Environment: lab
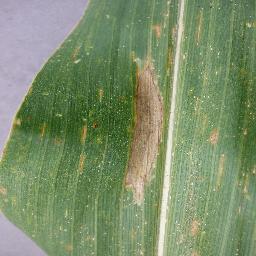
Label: northern_corn_leaf_blight